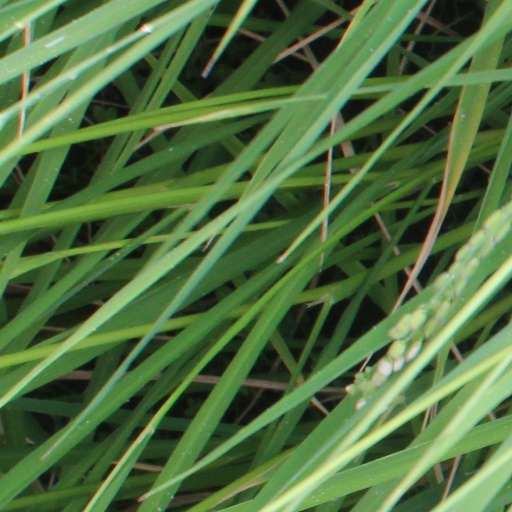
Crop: rice